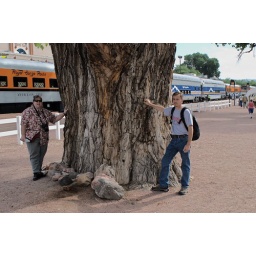
Mary and Fred posing by this giant cottonwood tree by the train station in Canon City.